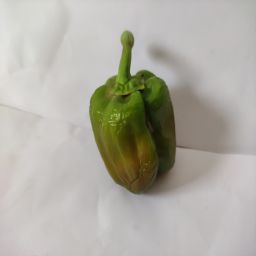
Crop: Bell Pepper
Quality: Old